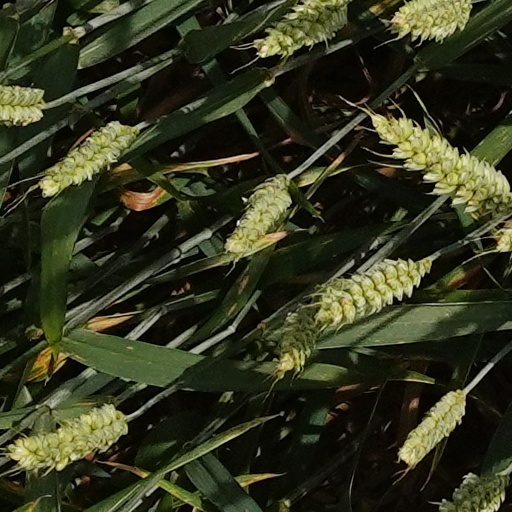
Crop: wheat